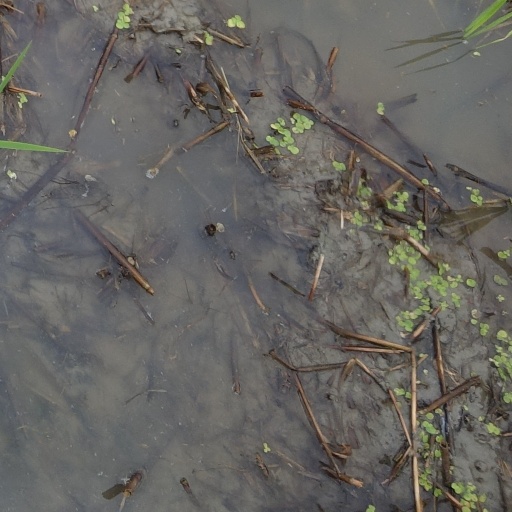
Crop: rice